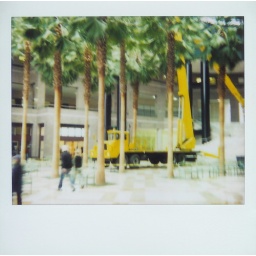
Trees and crane truck inside the atrium of the WFC building in NYC